Intentona de Yauco

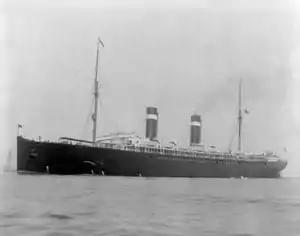
USS St. Louis

Sagasta's party won the elections in Spain and on November 25, 1897, Spain granted Puerto Rico autonomy. Muñoz Rivera served as Secretary of Grace, Justice and Government; and Chief of the Cabinet for the independent Government of Puerto Rico. In December 1897, those who had participated in the "Intentona de Yauco" were granted clemency and released from jail.